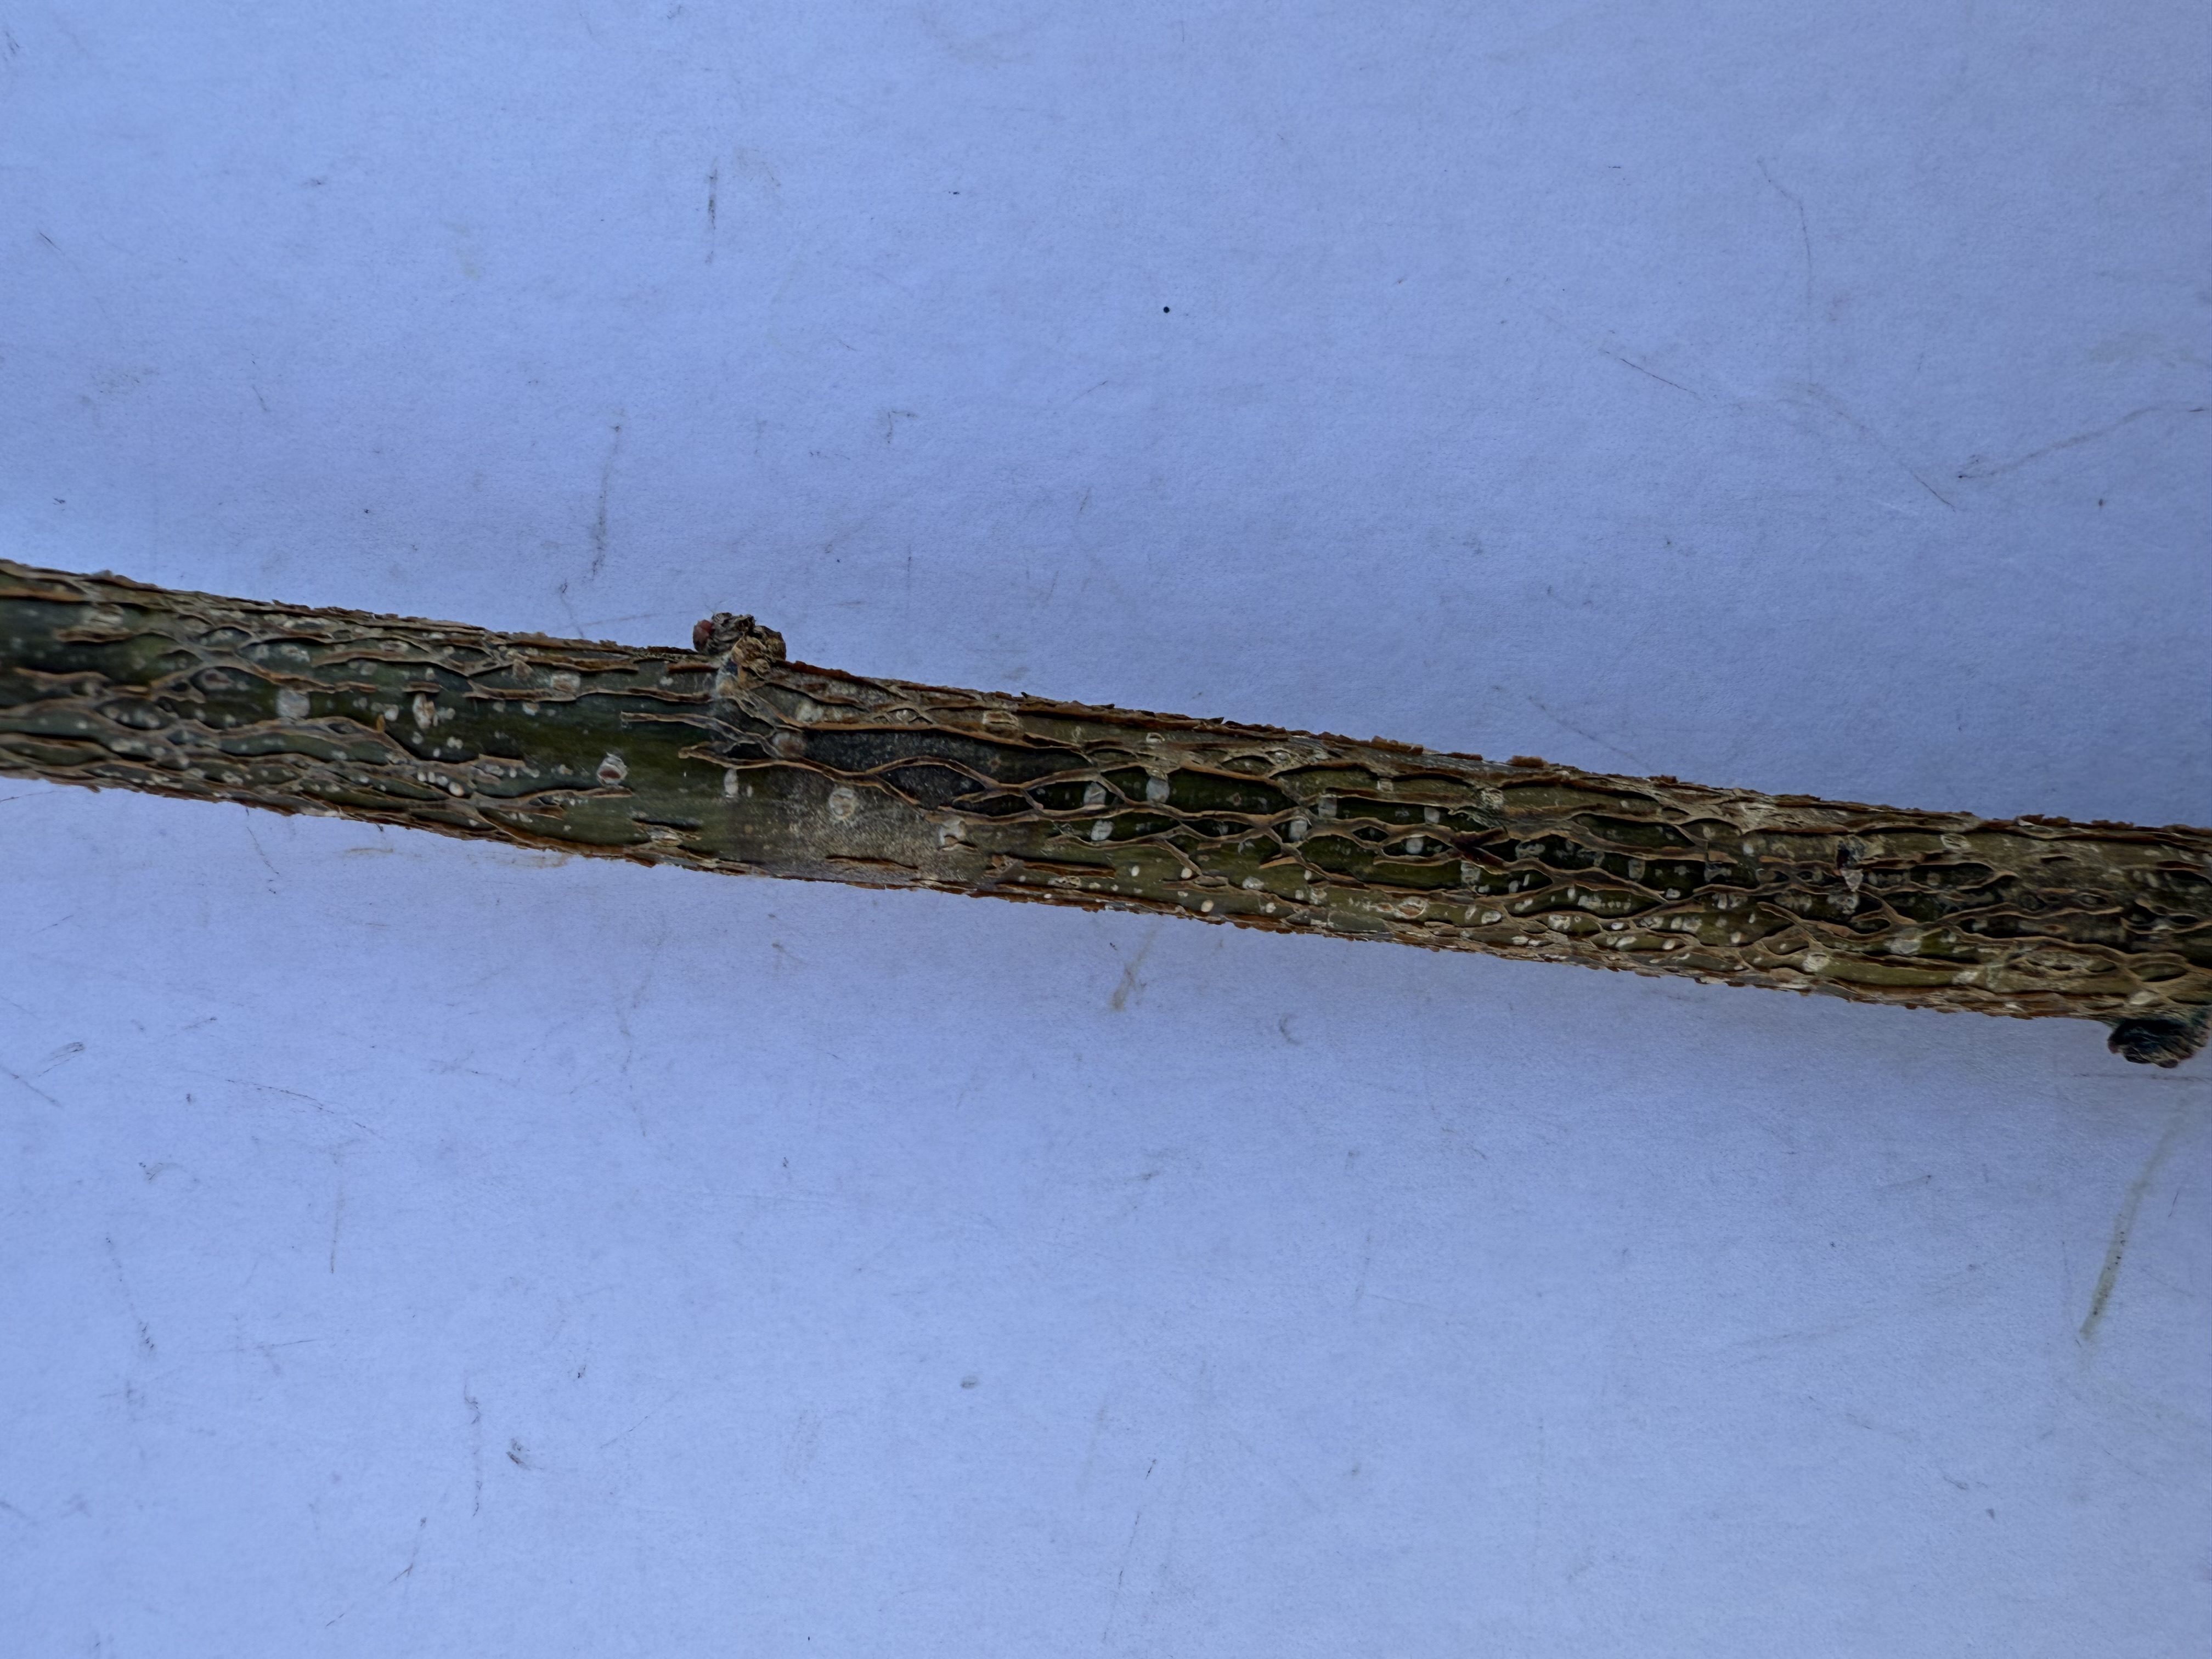
Variety: Hazelnut